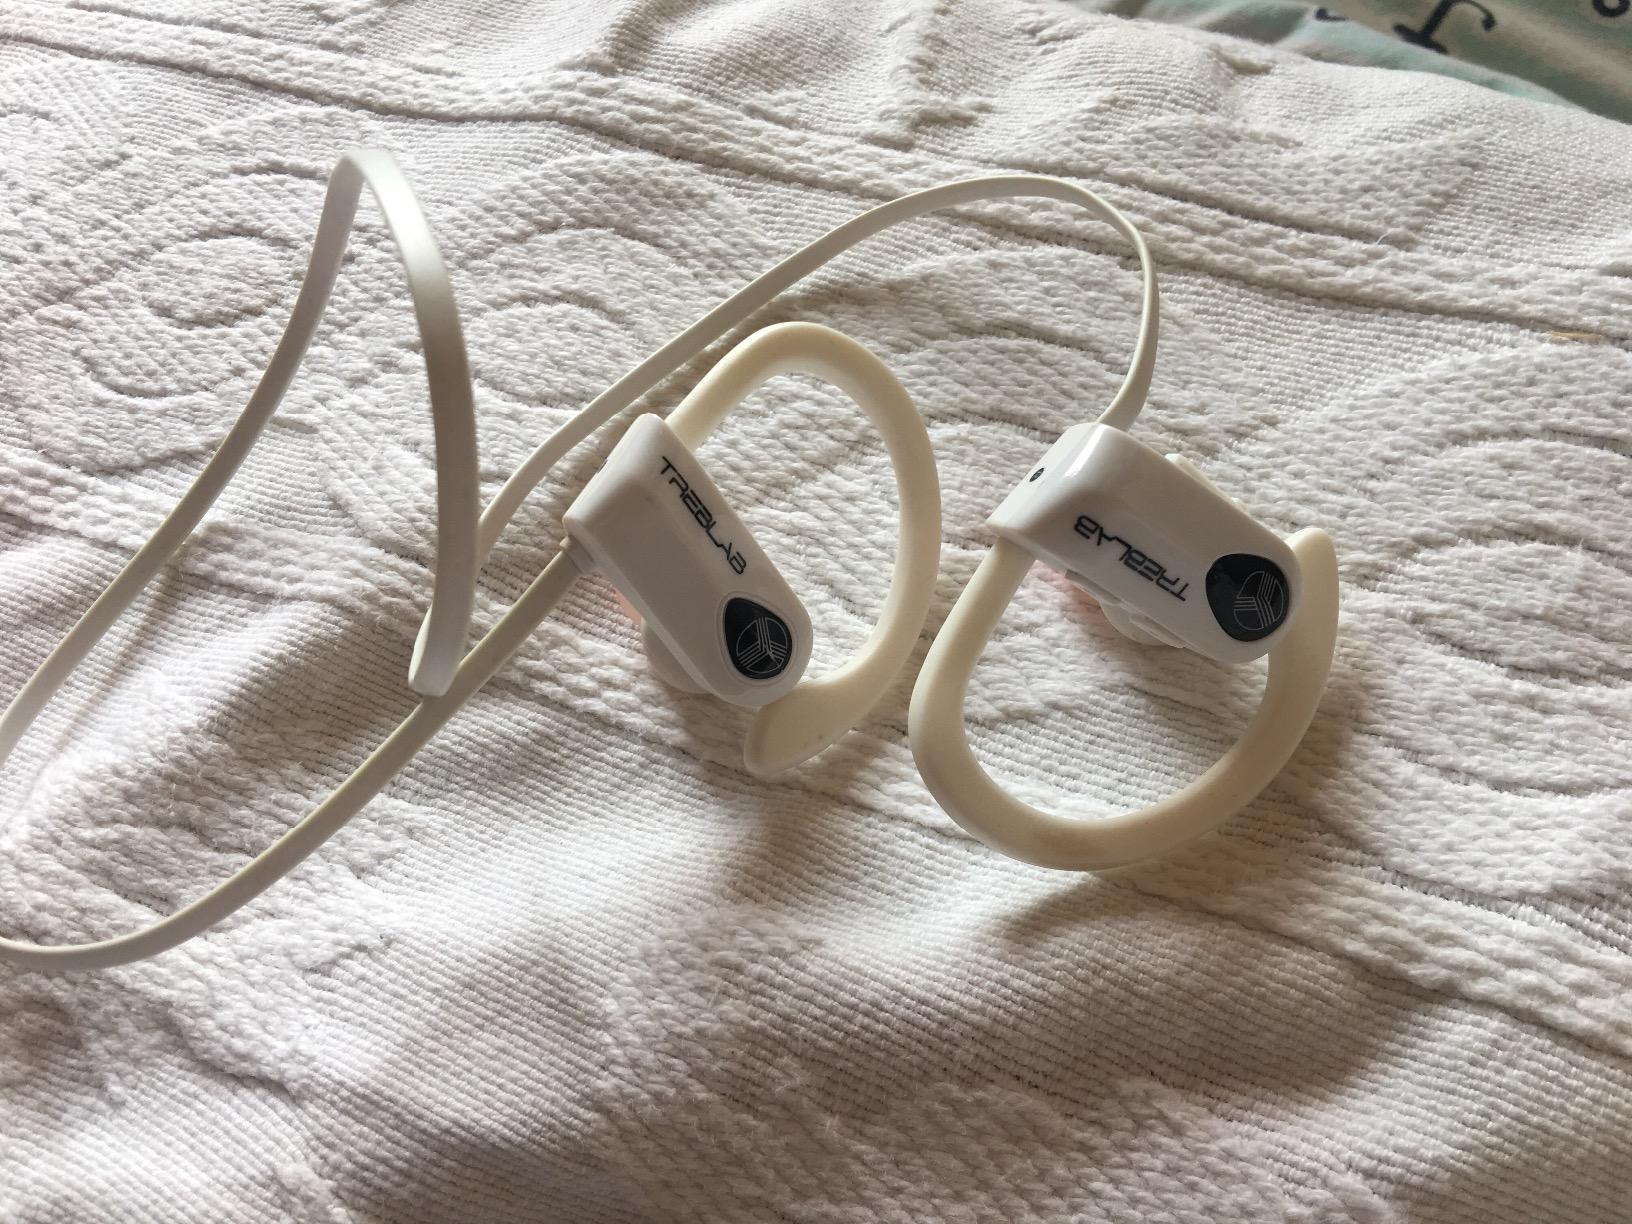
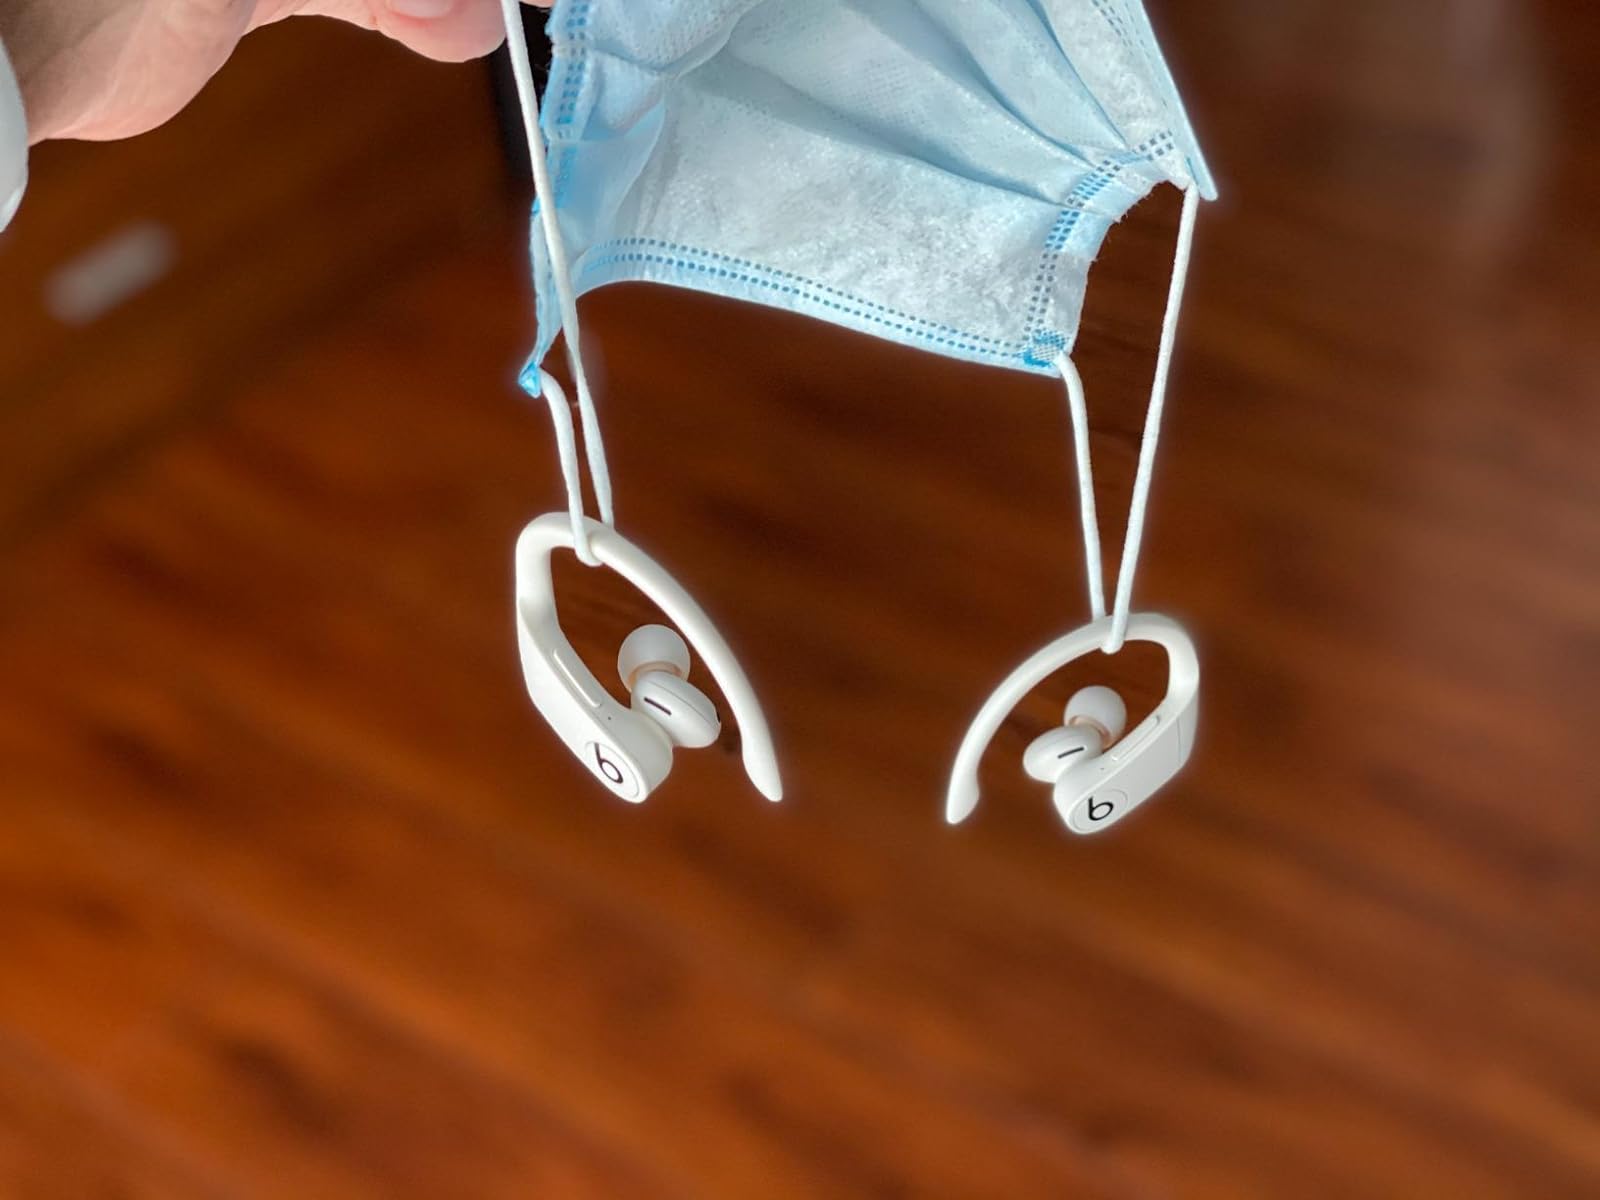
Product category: earbuds
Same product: no